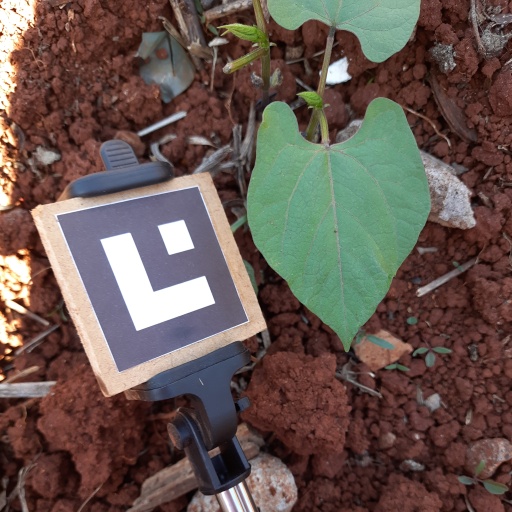
Observations: flat surface, no eating holes, under shade